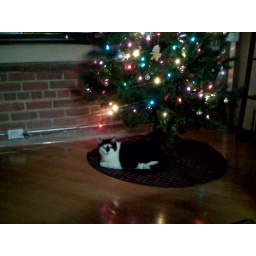
my cat under the tree